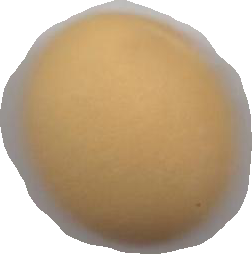
Variety: Grobogan